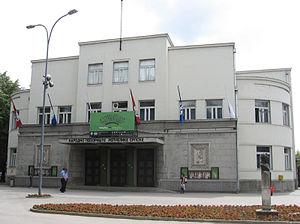
Cet article recense les monuments nationaux situés sur le territoire de la Ville de Banja Luka en Bosnie-Herzégovine et dans la République serbe de Bosnie. La liste établie par la Commission pour la protection des monuments nationaux compte 36 monuments nationaux inscrits sur la liste principale et 38 monuments inscrits sur une liste provisoire.
Le Théâtre national de la République serbe est un théâtre situé à Banja Luka, dans la République serbe de Bosnie et en Bosnie-Herzégovine. Il a été fondé le 2 septembre 1930 sous le nom de Théâtre national de la banovine du Vrbas et a également été connus sous le nom de Théâtre national de la Krajina de Bosnie. Il est un haut lieu de l'art dramatique dans la ville et dans la région.